Abbeville

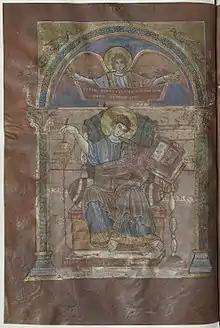
Miniature de saint Matthieu, St. Riquier Gospels, municipal library

Abbeville was awarded three flowers in 2007 by the "Conseil des Villes et Villages Fleuris de France" [Council of Floral Cities and Villages of France] in the .